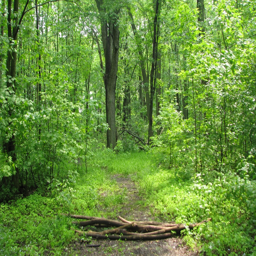
the wet forest with downed branches